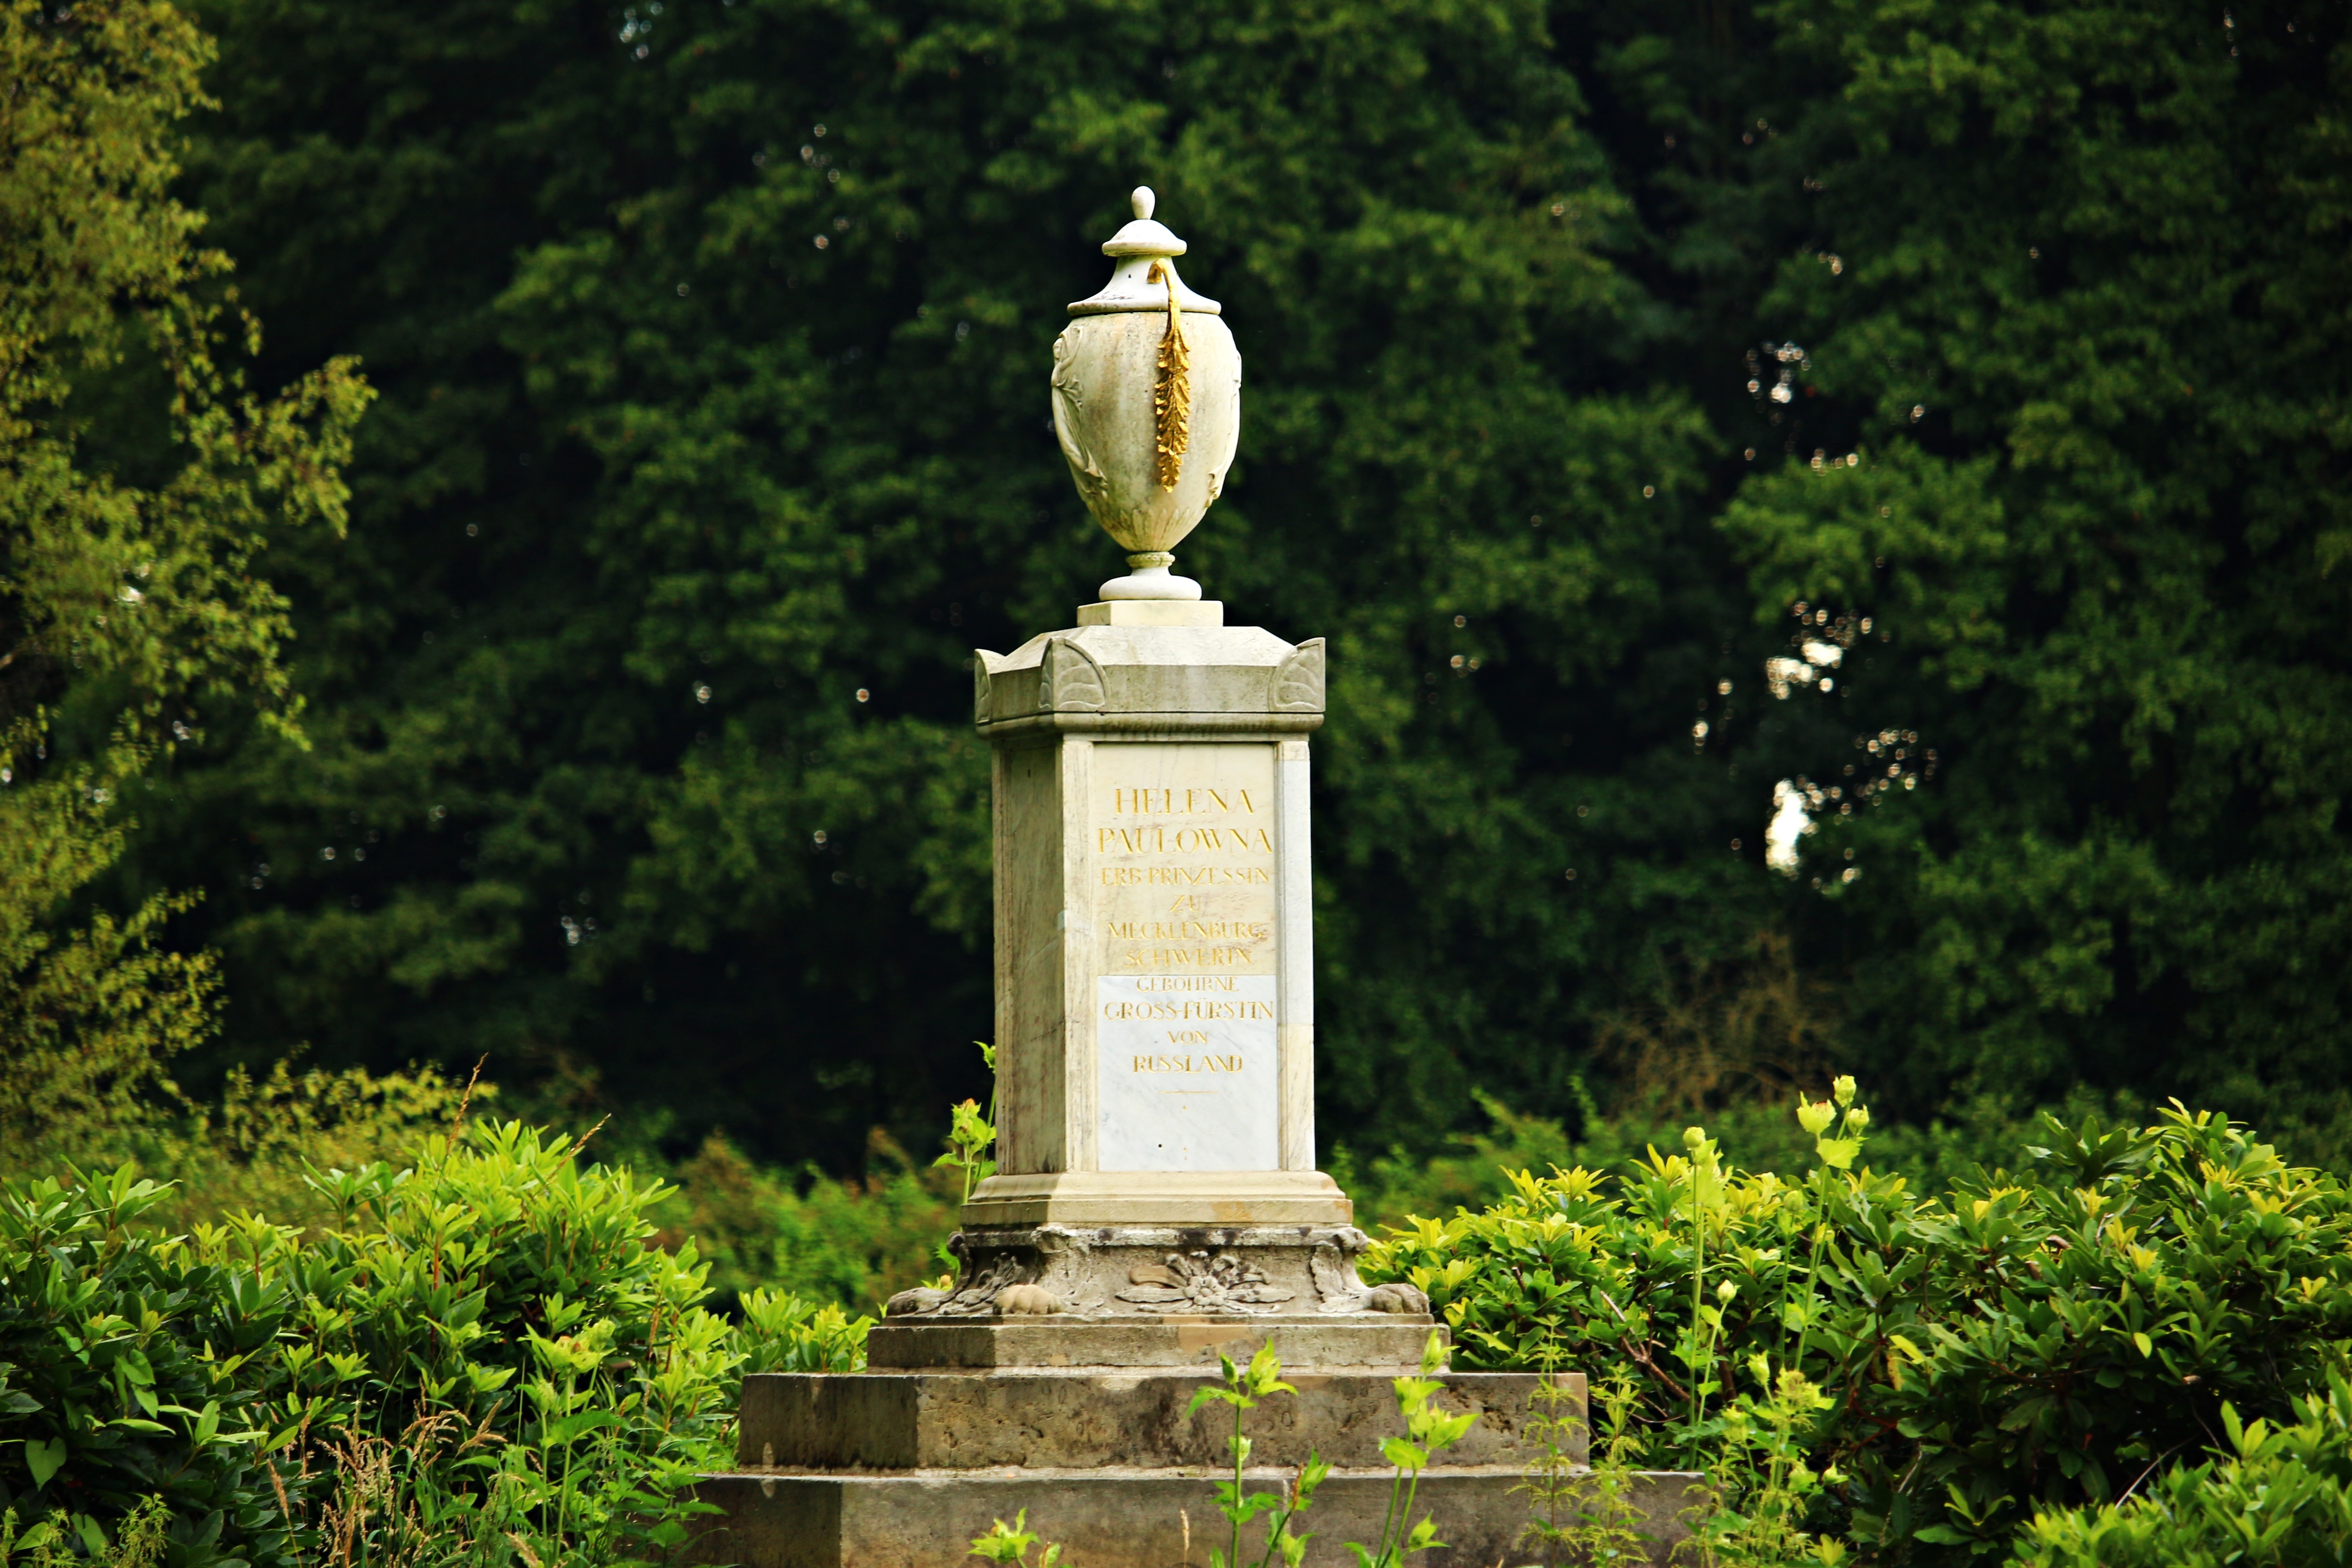
monument, statue, vase, cemetery, artwork, places of interest, sculpture, memorial, shrine, castle park, ludwigslust parchim, louise monument